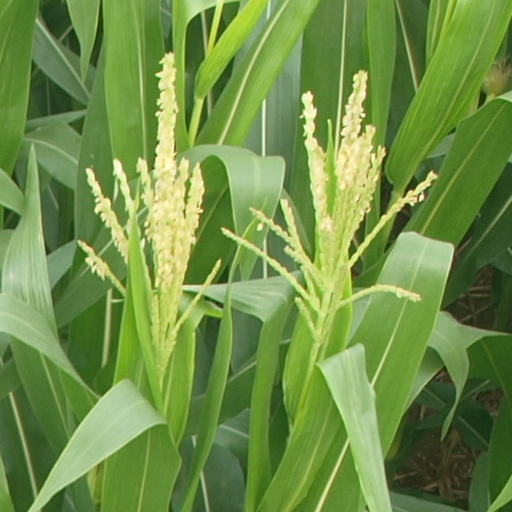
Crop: maize; corn